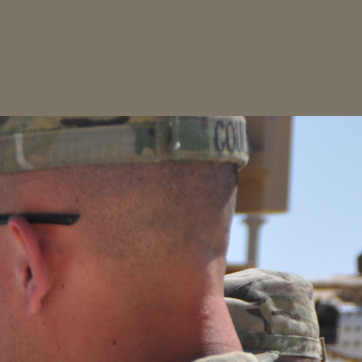
Material: hair